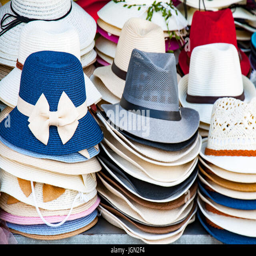
a variety of beautiful hats for ladies for sale in the market